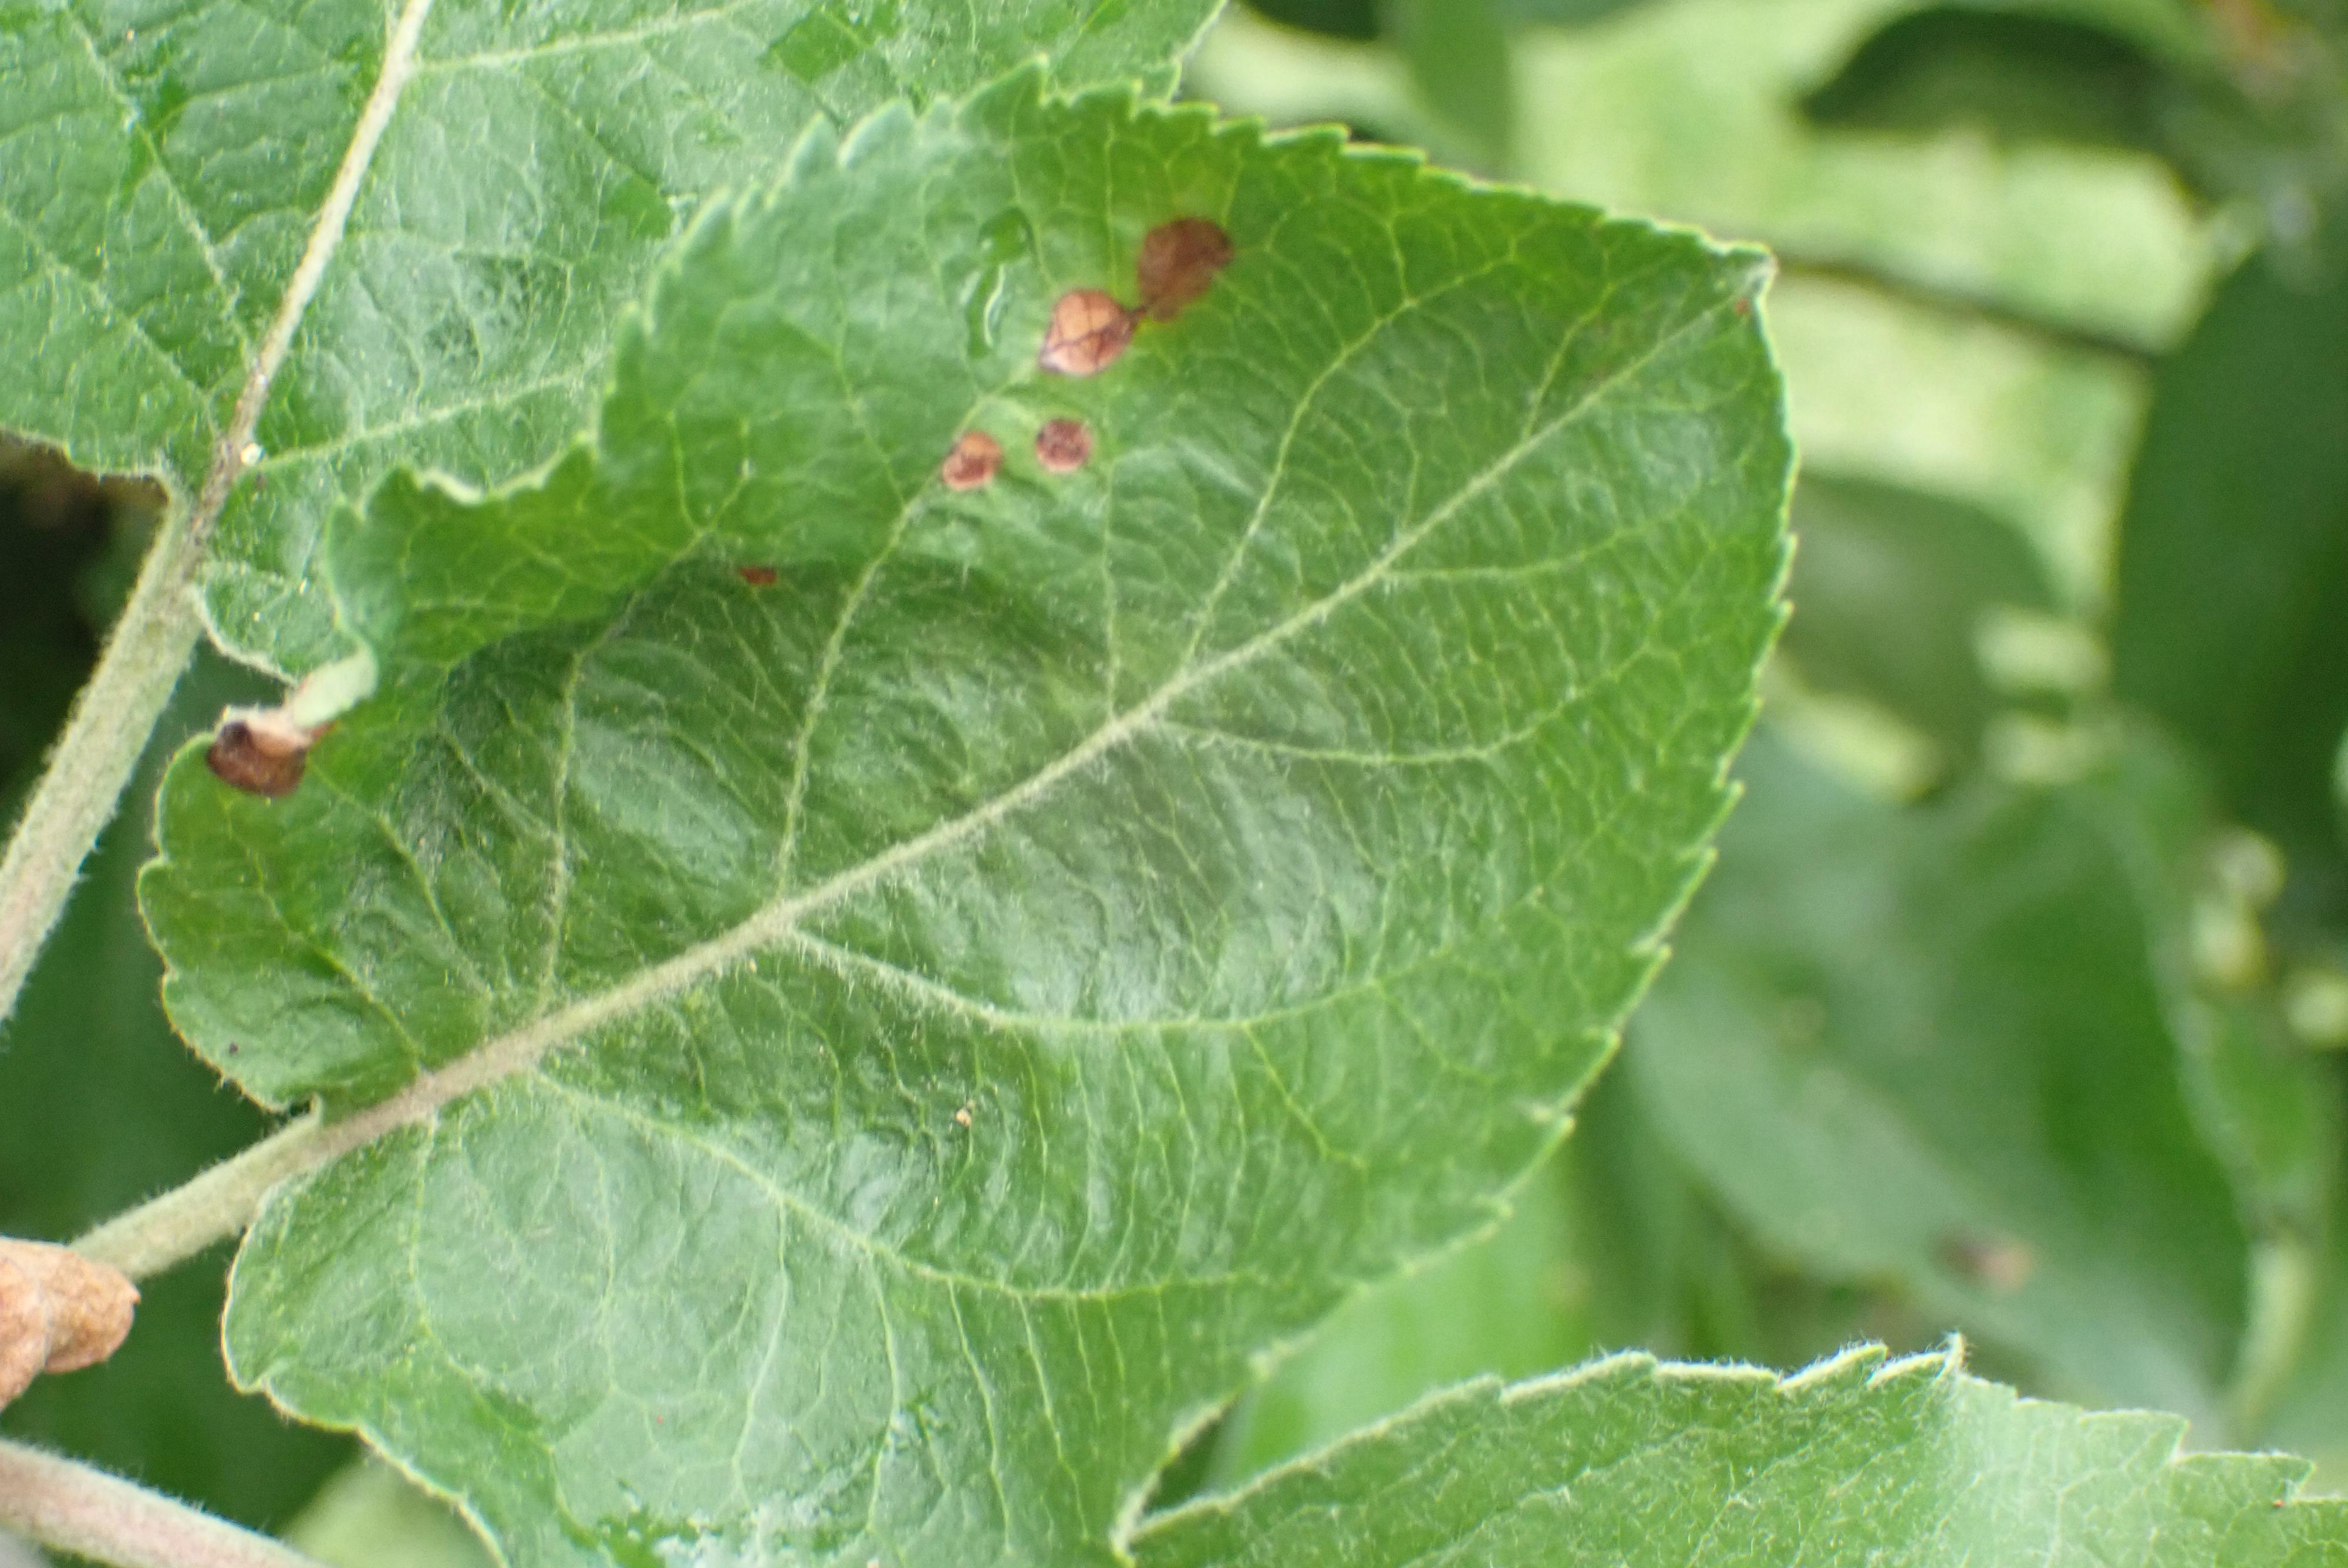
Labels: frog_eye_leaf_spot